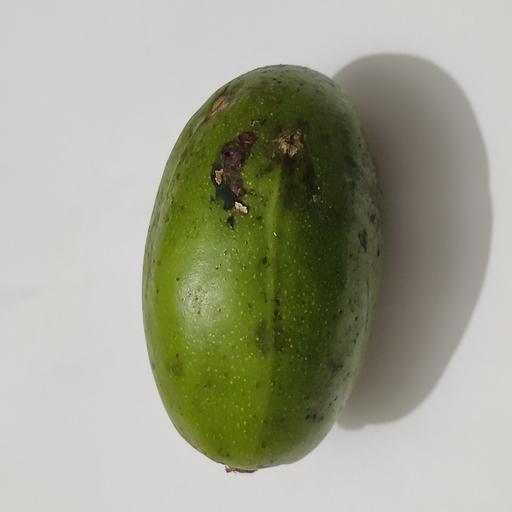
Crop type: Hog Plum